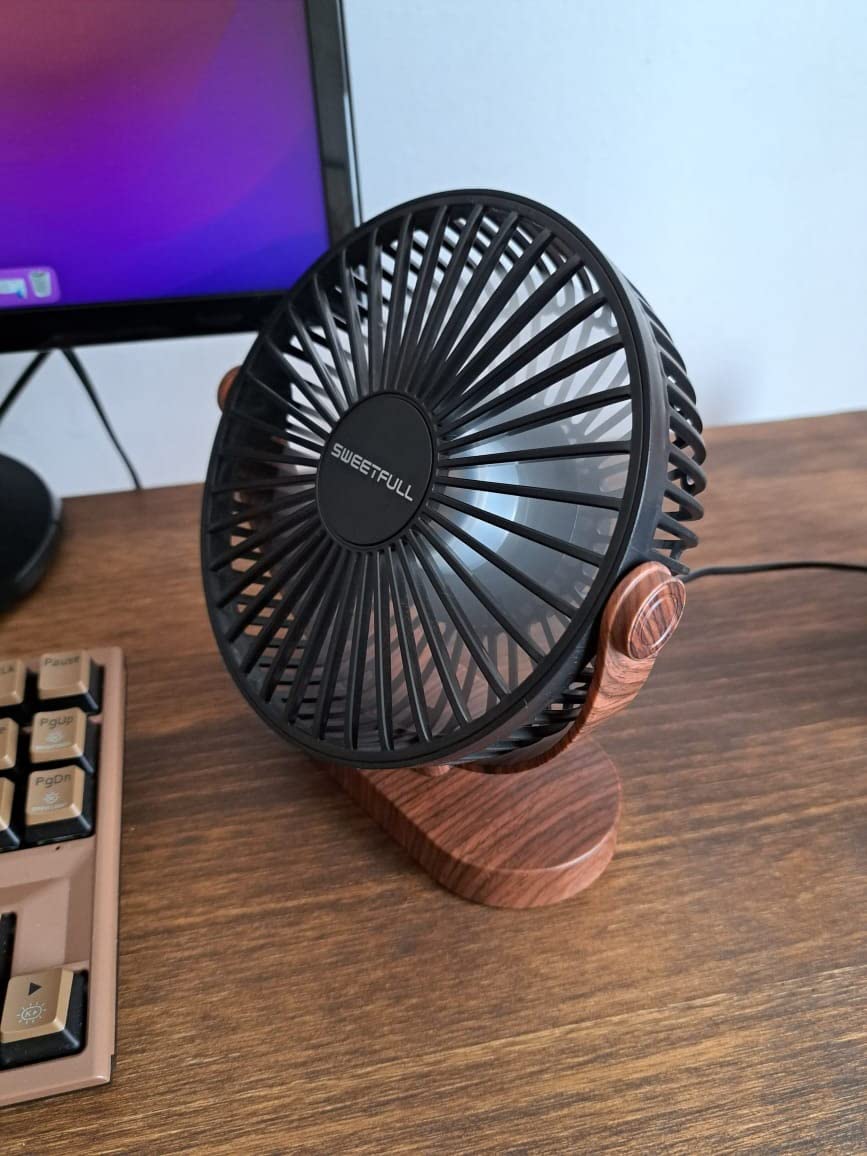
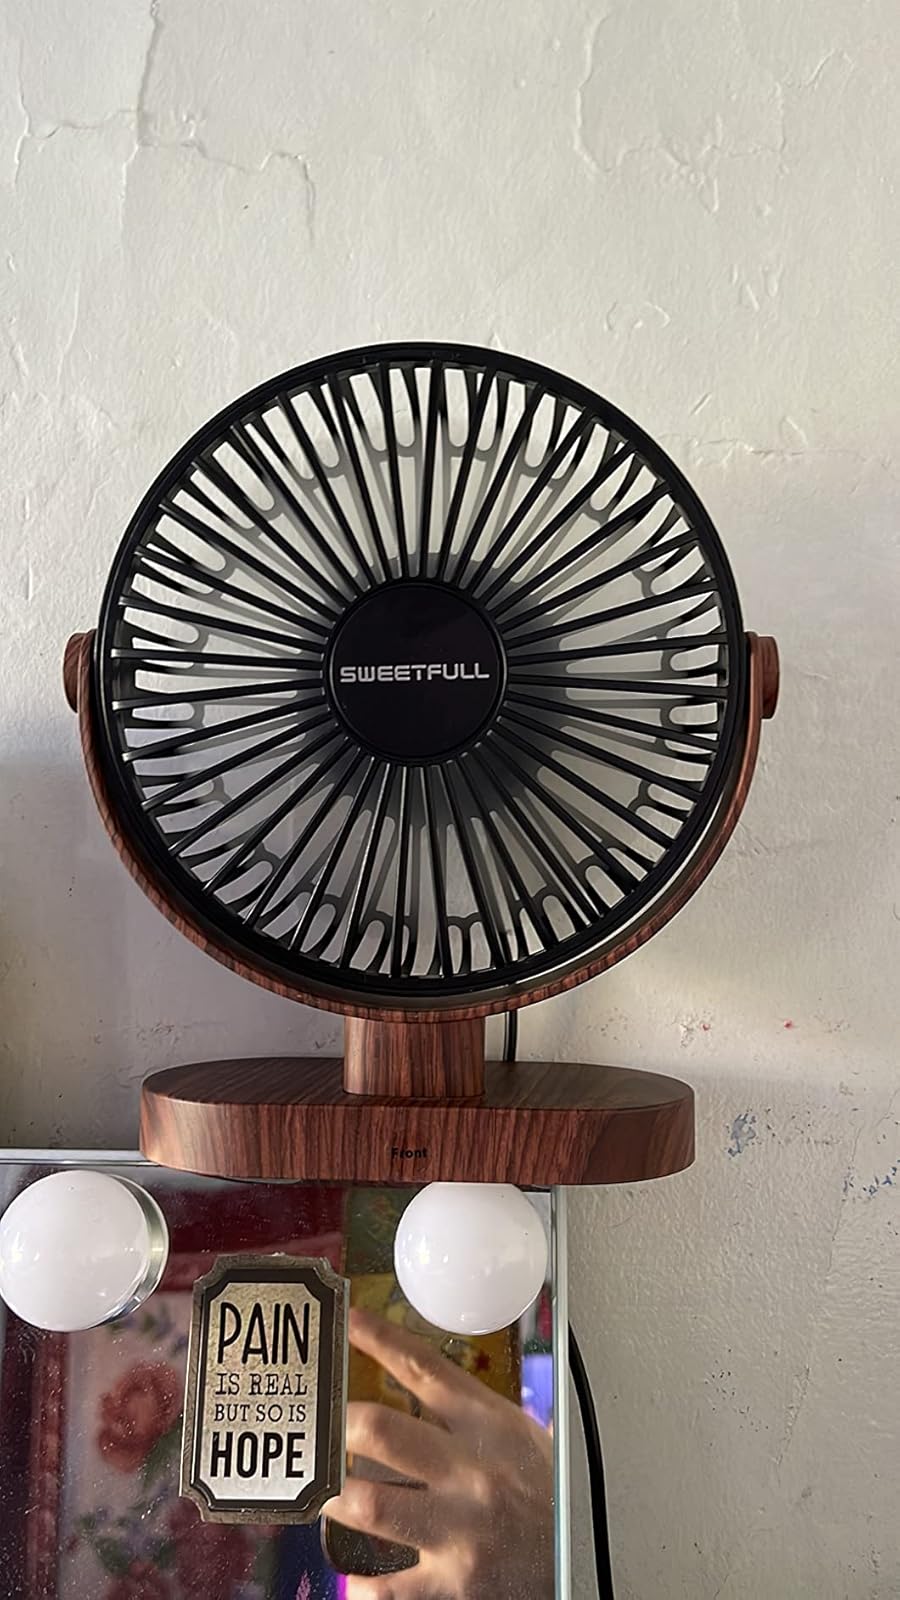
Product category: fan
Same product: yes